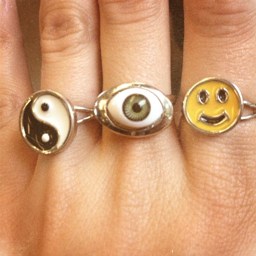
i had a bunch of these classic 90s rings !